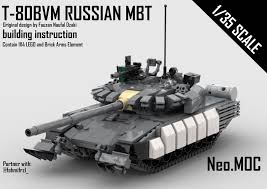
Label: T-80